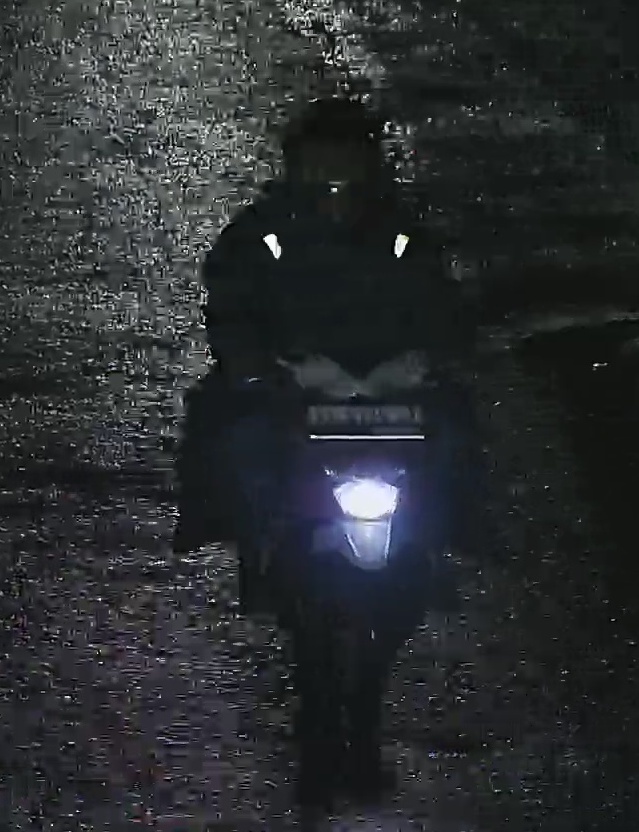
person-with-helmet: 2
person-without-helmet: 0